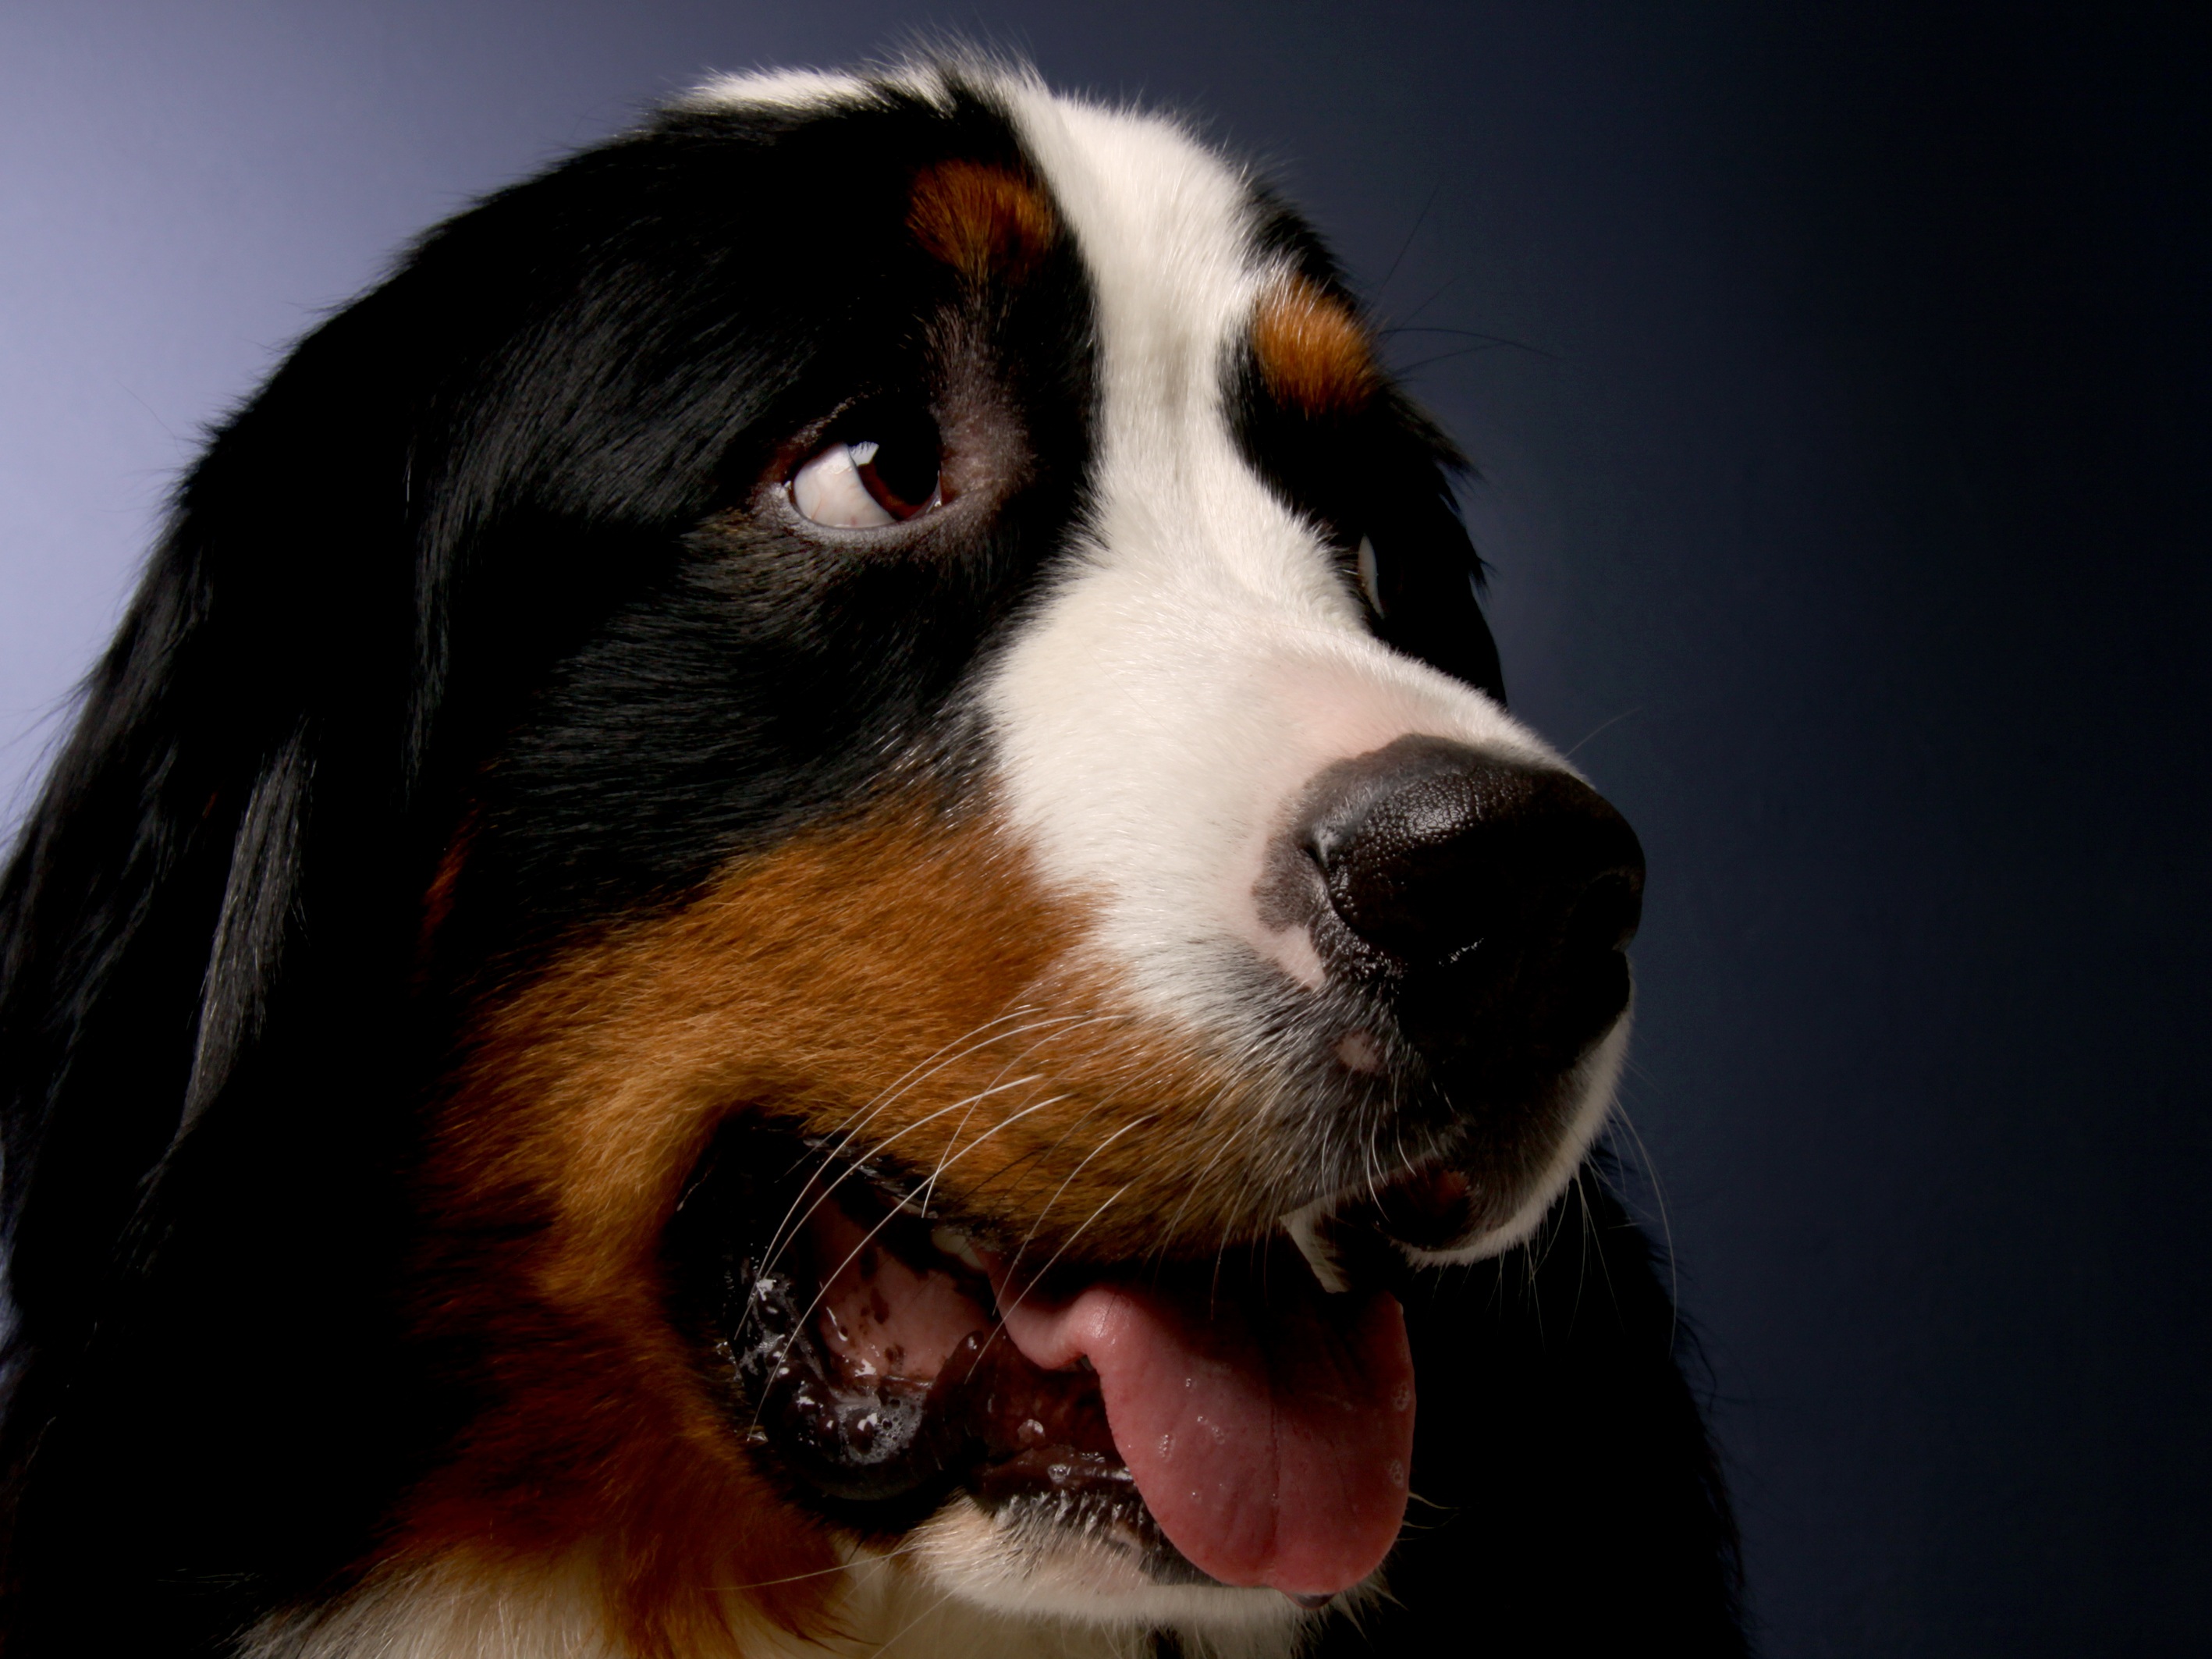
dog, animal, mammal, whiskers, vertebrate, good, dog breed, dear, bernese mountain dog, entlebucher mountain dog, dog like mammal, carnivoran, greater swiss mountain dog, appenzeller sennenhund